1998 Comfrey–St. Peter tornado outbreak

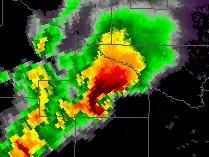
Radar image of the supercell thunderstorm as it produced an F4 tornado in Brown County, Minnesota

The driving force behind this tornado outbreak was a strong surface-based low-pressure area stationed over the western high plains. On the morning of March 29, the low was centered over eastern Wyoming, with a warm front stretching eastward across Nebraska and Iowa. An upper-level trough of low pressure was centered over the southwestern United States, which caused an upper-level jet stream with winds of to push towards Minnesota from the southwest. A low-level jet from the south with winds of transported a plume of warm, humid air into the region, helping to push temperatures above and dew points into the middle 60s °F (around 20 °C). Winds on the surface were from the southeast, which created low-level wind shear; enhancing the potential for tornadoes.